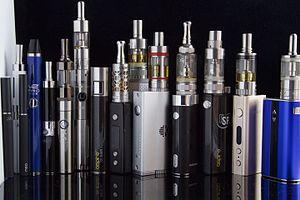
La cigarette électronique, aussi appelée vapoteuse, vaporette ou vaporisateur personnel, est un dispositif électronique générant un aérosol destiné à être inhalé. Elle produit une « vapeur » ressemblant visuellement à la fumée produite par la combustion du tabac. Cette vapeur peut être aromatisée — arôme de tabacs blonds, bruns, de fruits, de bonbons, etc. — et contenir ou non de la nicotine.